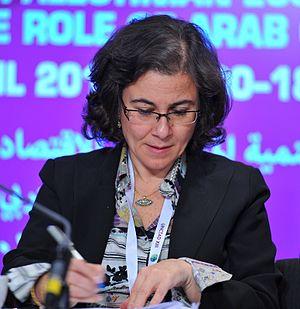
Nada Al-Nashif est Haut-Commissaire adjointe des Nations Unies aux droits de l'homme.